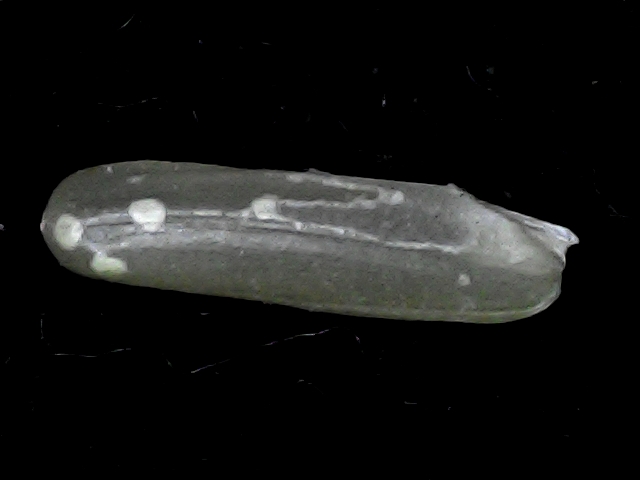
Rice variety: BD57